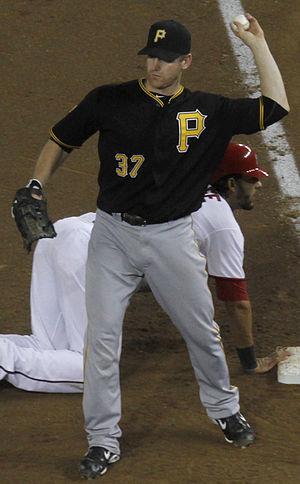
Lyle Stefan Overbay est un joueur de premier but de baseball qui évolue dans les Ligues majeures de 2001 à 2014.